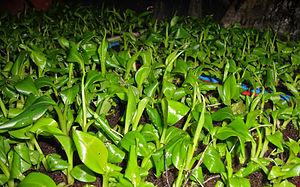
La culture in vitro ou CIV est une technique visant à régénérer une plante entière à partir de cellules ou de tissus végétaux en milieu nutritif, en utilisant des techniques modernes de culture cellulaires.